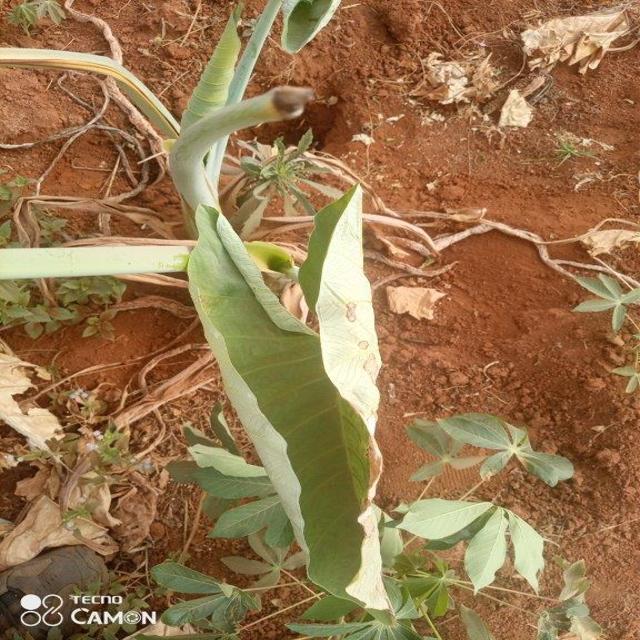
Label: Mid_Blight